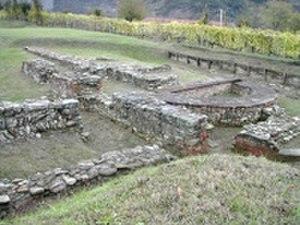
Mevaniola est un site archéologique près de Galeata, province Émilie-Romagne en Italie.
Histoire de la commune de Cesena, parfois connue sous le nom francisé archaïque de Césène.